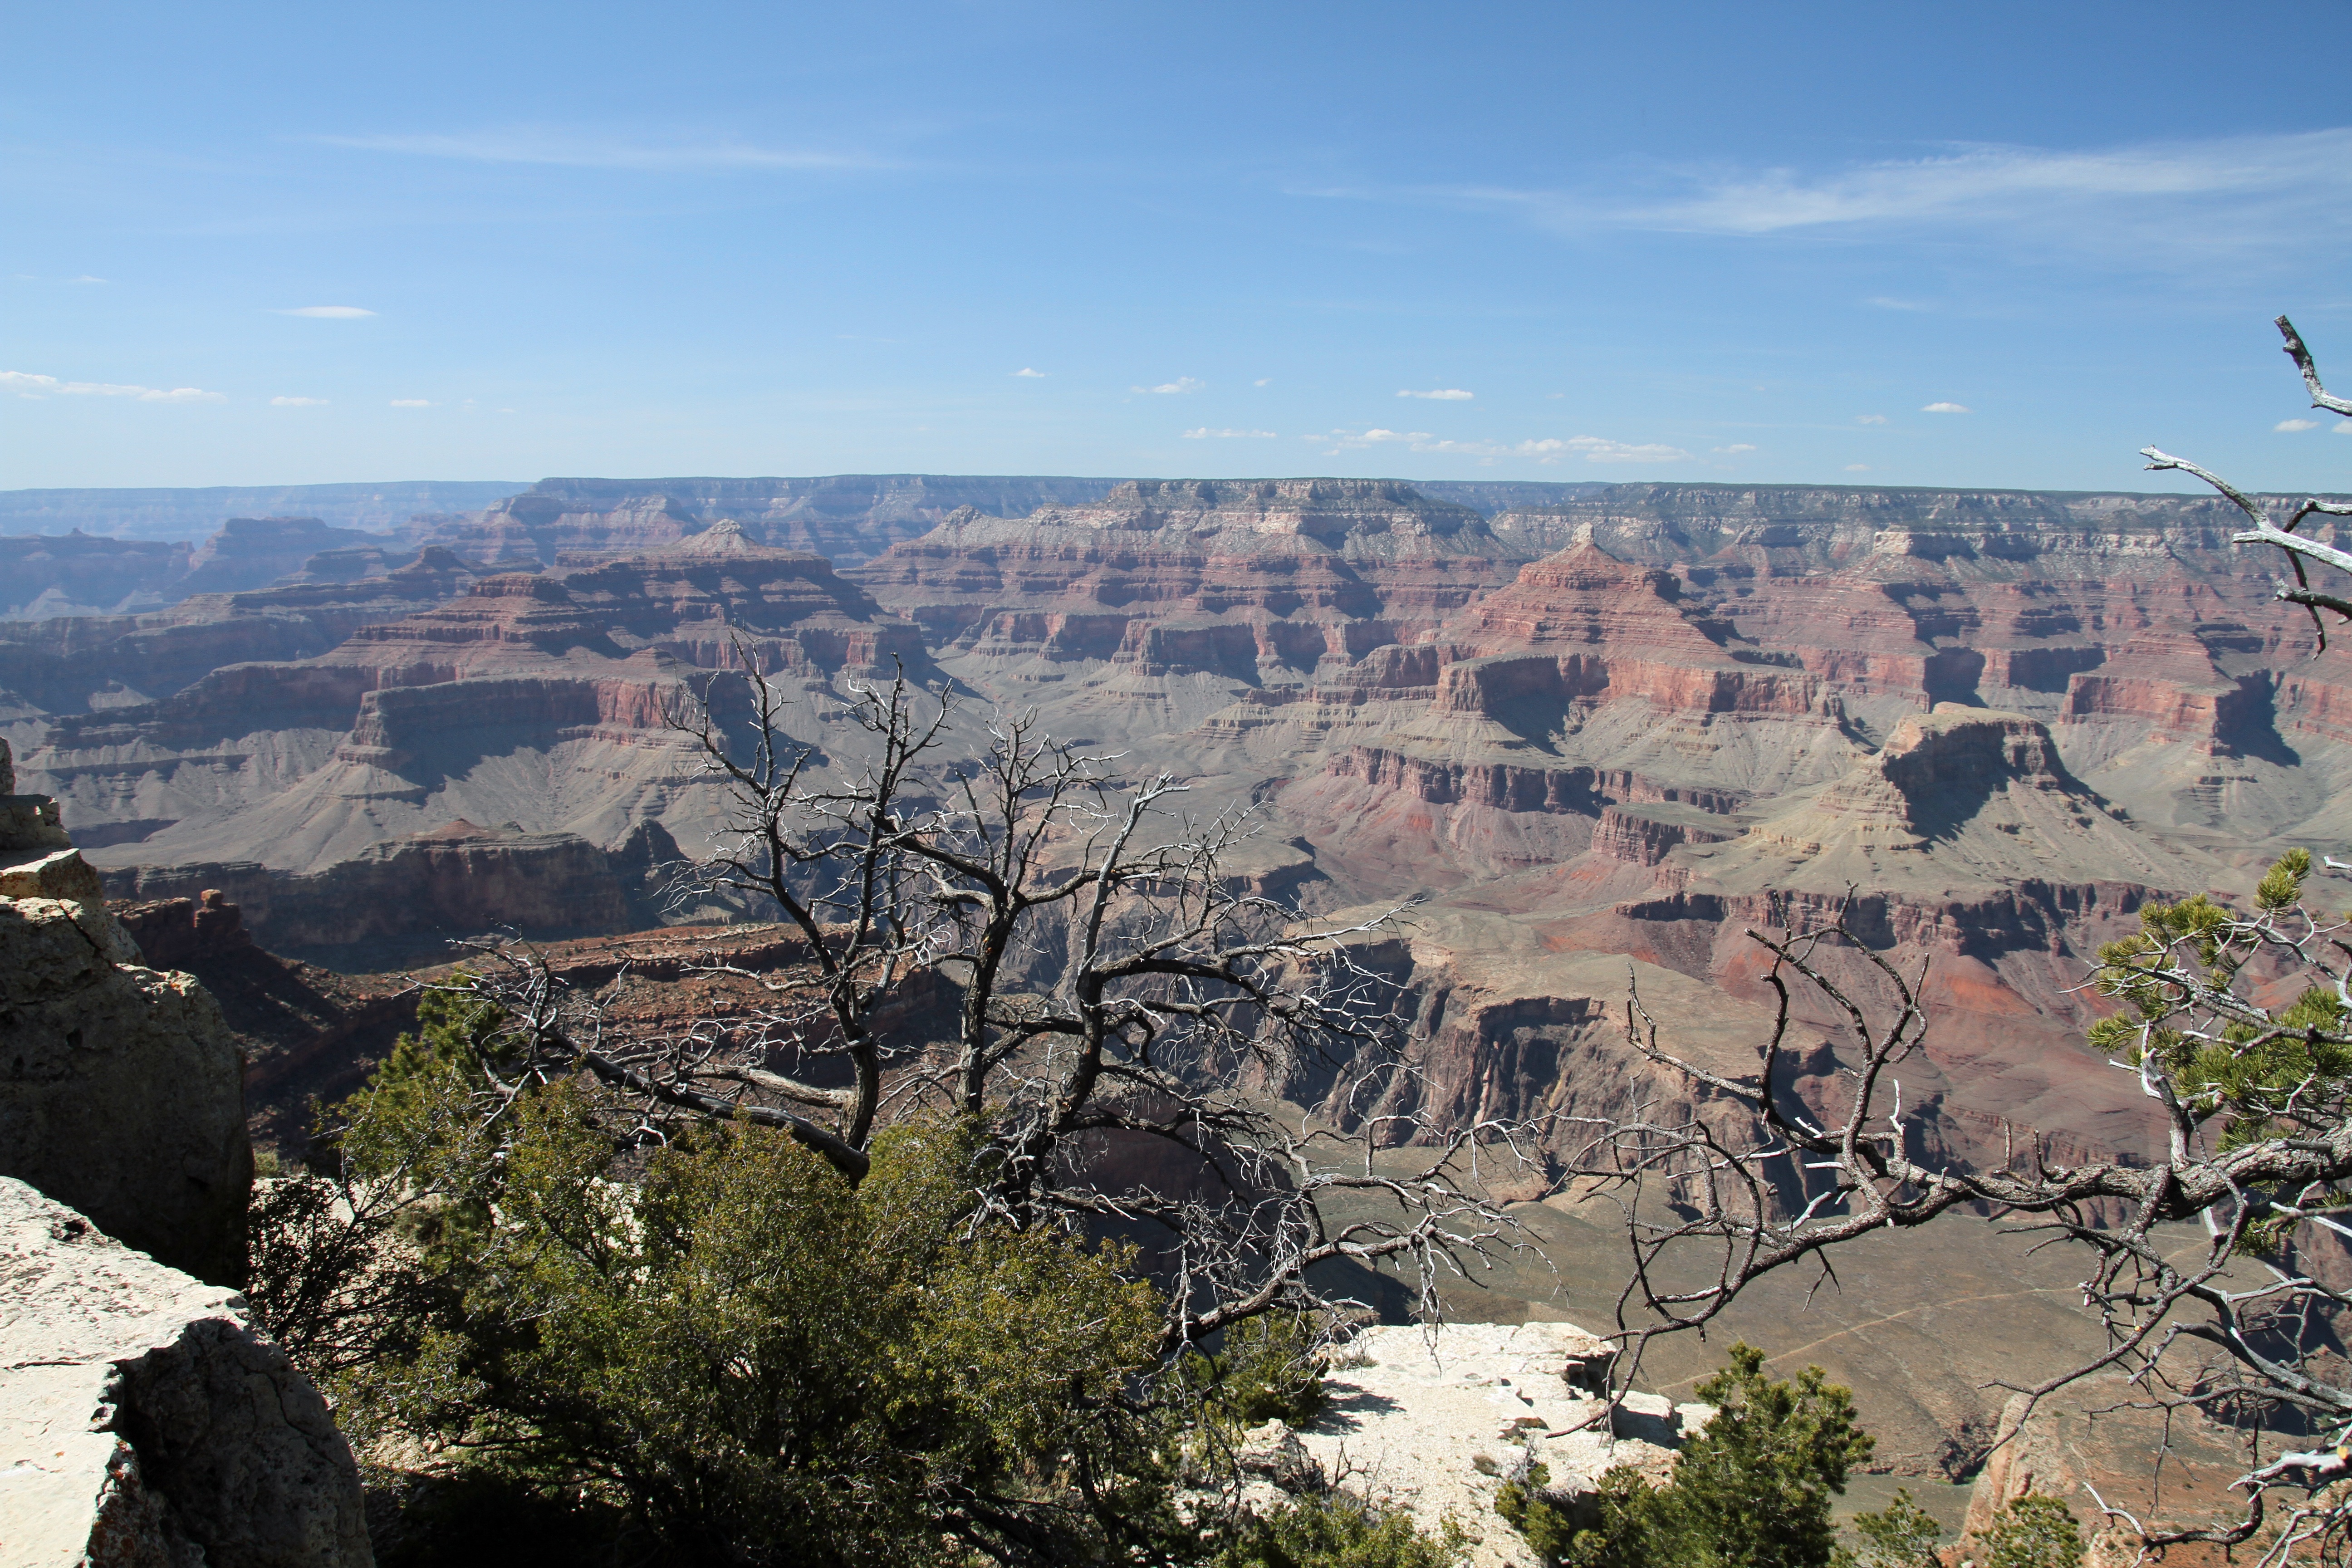
landscape, nature, rock, desert, river, scenic, usa, america, canyon, grand canyon, national park, erosion, arizona, geology, colorado, badlands, geological, landform, aerial photography, geographical feature